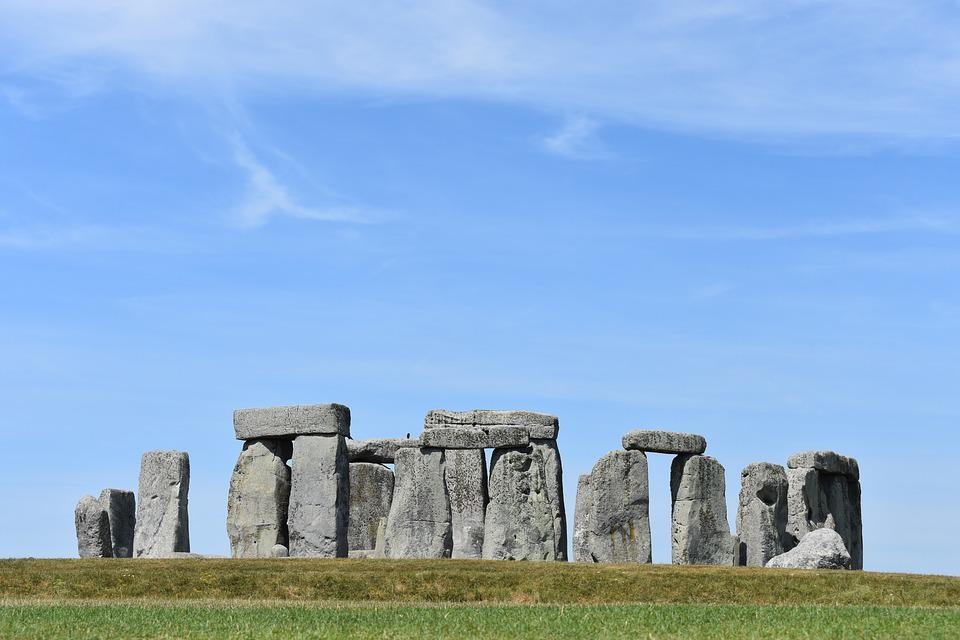
Landmark: Stonehenge